Air (2023 American film)

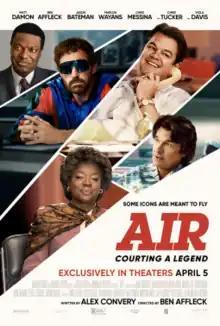
Theatrical release poster

Air is a 2023 American biographical sports drama film directed by Ben Affleck and written by Alex Convery. The film is based on true events about the origin of Air Jordan, a basketball shoeline, of which a Nike employee seeks to strike a business deal with rookie player Michael Jordan. It stars Matt Damon, Affleck, Jason Bateman, Marlon Wayans, Chris Messina, Chris Tucker, and Viola Davis.